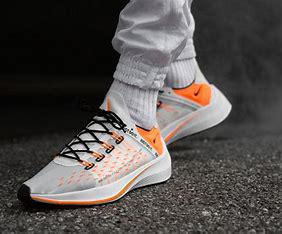
Brand: Nike
Model: Exp X14